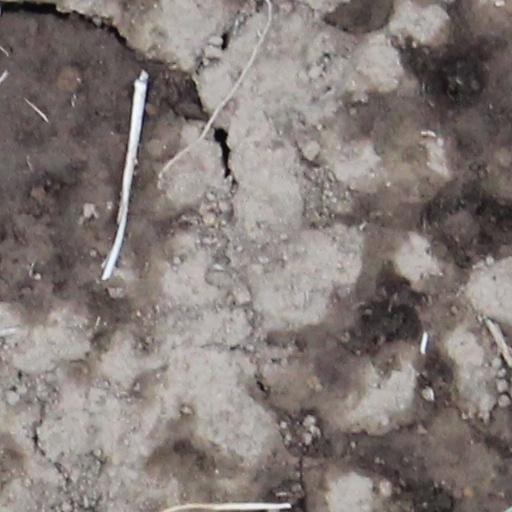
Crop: wheat